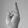
ASL letter: R